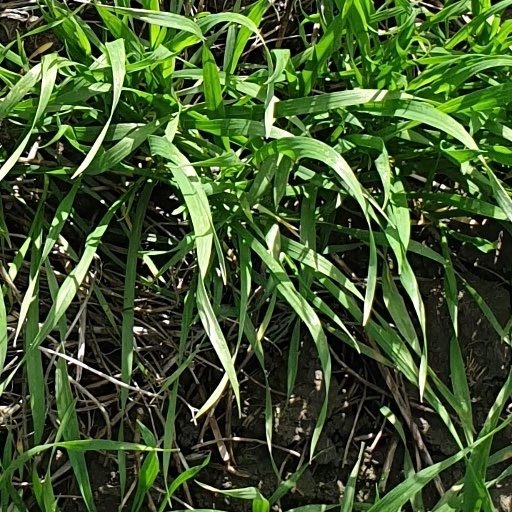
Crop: wheat